Bugatti EB 218

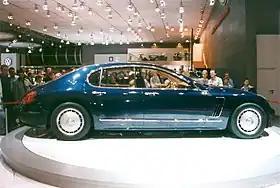
Bugatti EB 218 at the 1998 IAA

The Bugatti EB 218 saloon is the second concept car presented by Bugatti under the ownership of the Volkswagen Auto Group. The EB 218 was designed by Giorgetto Giugiaro, who also designed the EB 112, the car's predecessor and the EB 118, the car's 2-door variant. The EB 218 can be considered as an update of the EB 112, a concept saloon introduced by Bugatti Automobili SpA in 1993. The EB 218 features Volkswagen's unconventional W18 engine and permanent four-wheel drive borrowed from the Lamborghini Diablo VT.